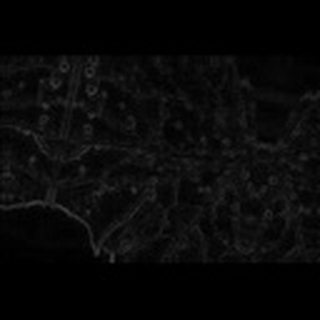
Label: cotton_aphids